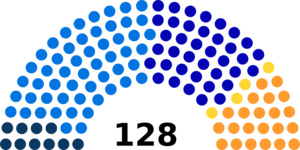
Diagramme des sièges au Conseil national suisse (1866)
Les élections fédérales suisses de 1866 se sont déroulées le 28 octobre 1866. Ces élections permettent d'élire au système majoritaire les 128 députés répartis sur 47 arrondissements électoraux eux-mêmes répartis sur les 22 cantons, siégeant au Conseil national, pour une mandature de trois ans. Seuls les hommes suisses sont appelés à voter.